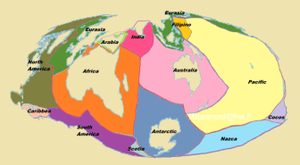
Carte des plaques tectoniques, conservant les surfaces
La tectonique des plaques est un modèle scientifique expliquant la dynamique globale de la lithosphère terrestre. Ce modèle théorique a été constitué à partir du concept de dérive des continents, qui fut développé par Alfred Wegener au début du XXᵉ siècle. La théorie de la tectonique des plaques fut acceptée par la communauté géologique internationale à la fin des années 1960, à la suite de l'émission des concepts du « double tapis-roulant océanique ».